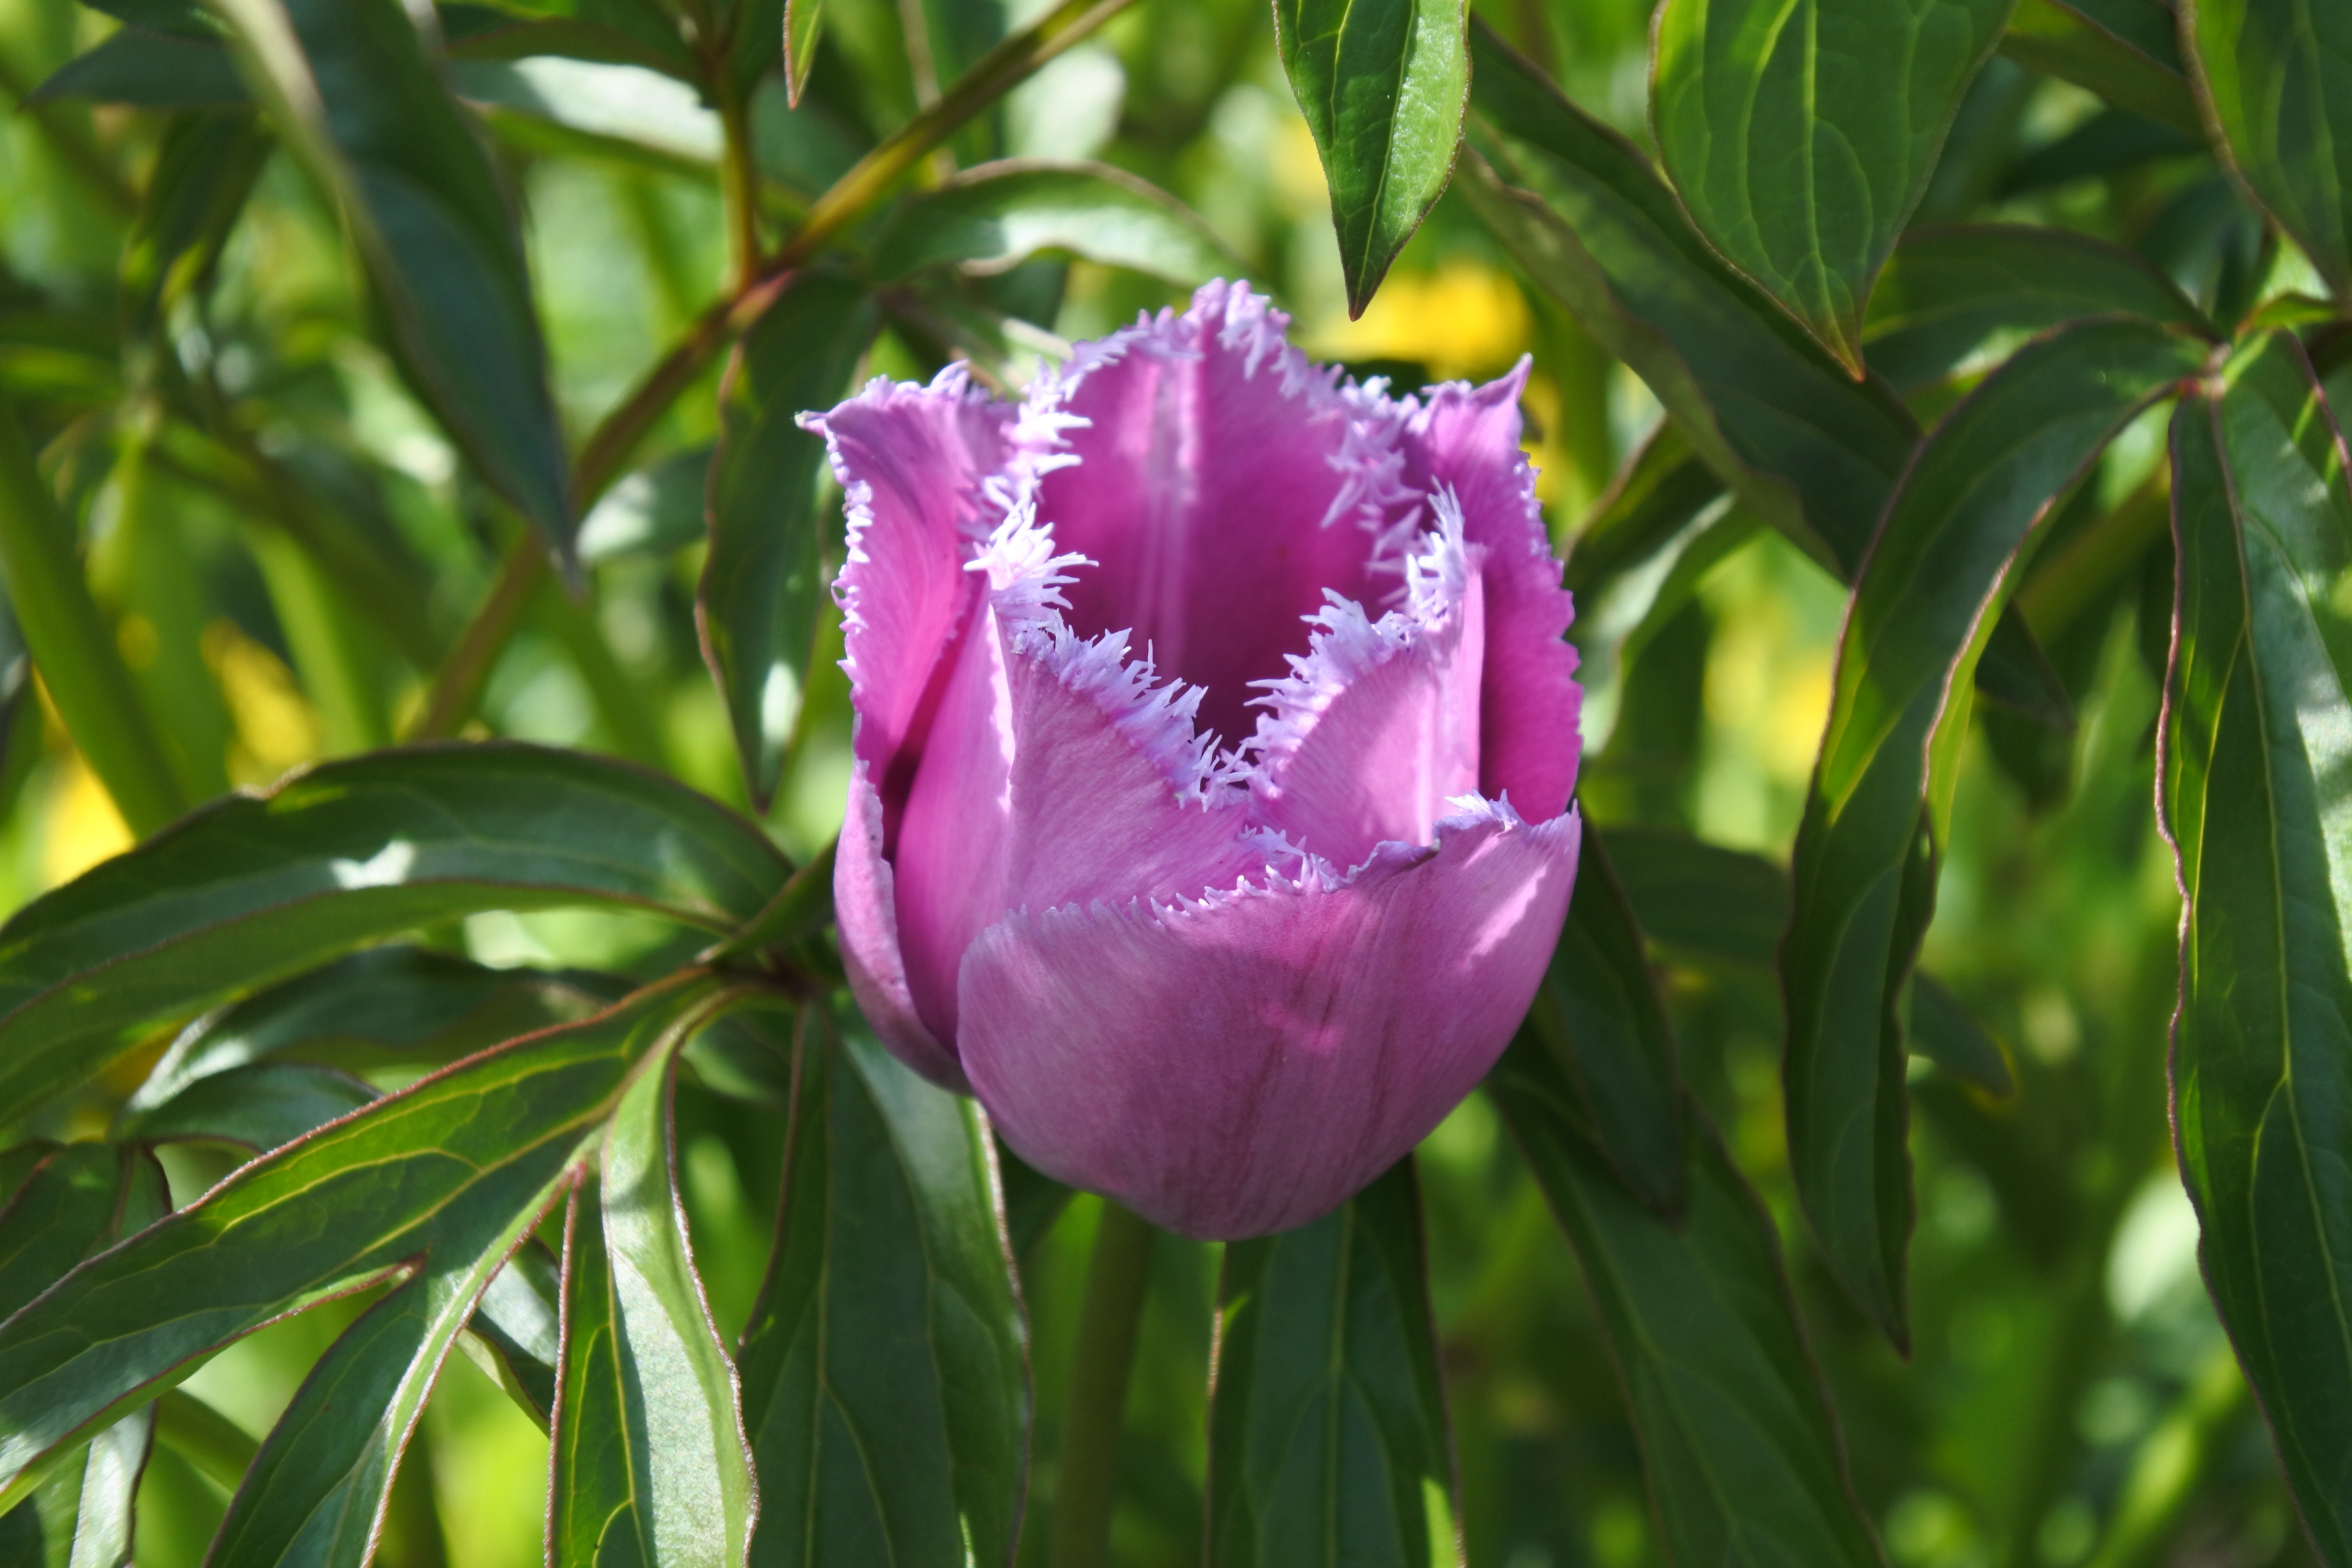
nature, grass, plant, flower, petal, summer, tulip, spring, flowers, flower bed, beauty, dacha, peony, greens, flowering plant, serenevyj